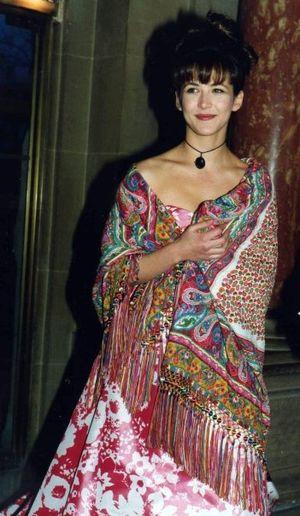
Sophie Marceau à la cérémonie des Molières.
Sophie Danièle Sylvie Maupu, dite Sophie Marceau, est une actrice et réalisatrice française, née le 17 novembre 1966 à Paris.
Le cinéma comique français englobe l'ensemble des films comiques produits en France. Destiné à provoquer le rire, en jouant sur les gags et les situations. Le comique est le genre français le plus populaire au cinéma.